Oregon Coast Range

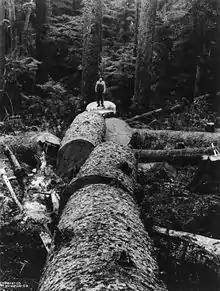
A Sitka spruce tree logged near Newport in 1918

Located between the Salmon River and the Umpqua River on the north and south, the Central range is bounded by the Willamette Valley on the east and the Pacific Ocean to the west. This approximately long mountain range contains mountains as high as 4,097 feet (1,248 m) for Marys Peak. Portions of the range are inside the Siuslaw National Forest along with three designated wilderness areas: Drift Creek Wilderness, Cummins Creek Wilderness and the Rock Creek Wilderness. Larger animals that live in these sections include deer, elk, bobcat, and bear. Bear are black bear while deer are mule and black-tailed deer species. Other mammals here are mountain beaver, beavers, coyote, mink, river otter, mountain lion, porcupines, skunks, and brush rabbit.